The Premature Father

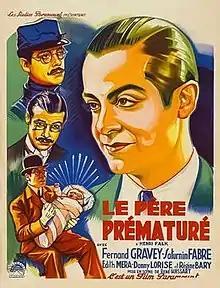

The Premature Father (French: Le père prématuré) is a 1933 French comedy film directed by René Guissart and starring Fernand Gravey, Edith Méra and Saturnin Fabre.